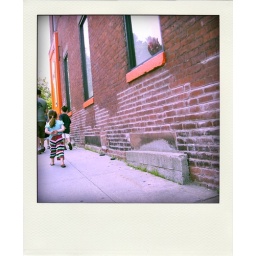
girl in the rainbow pants : )